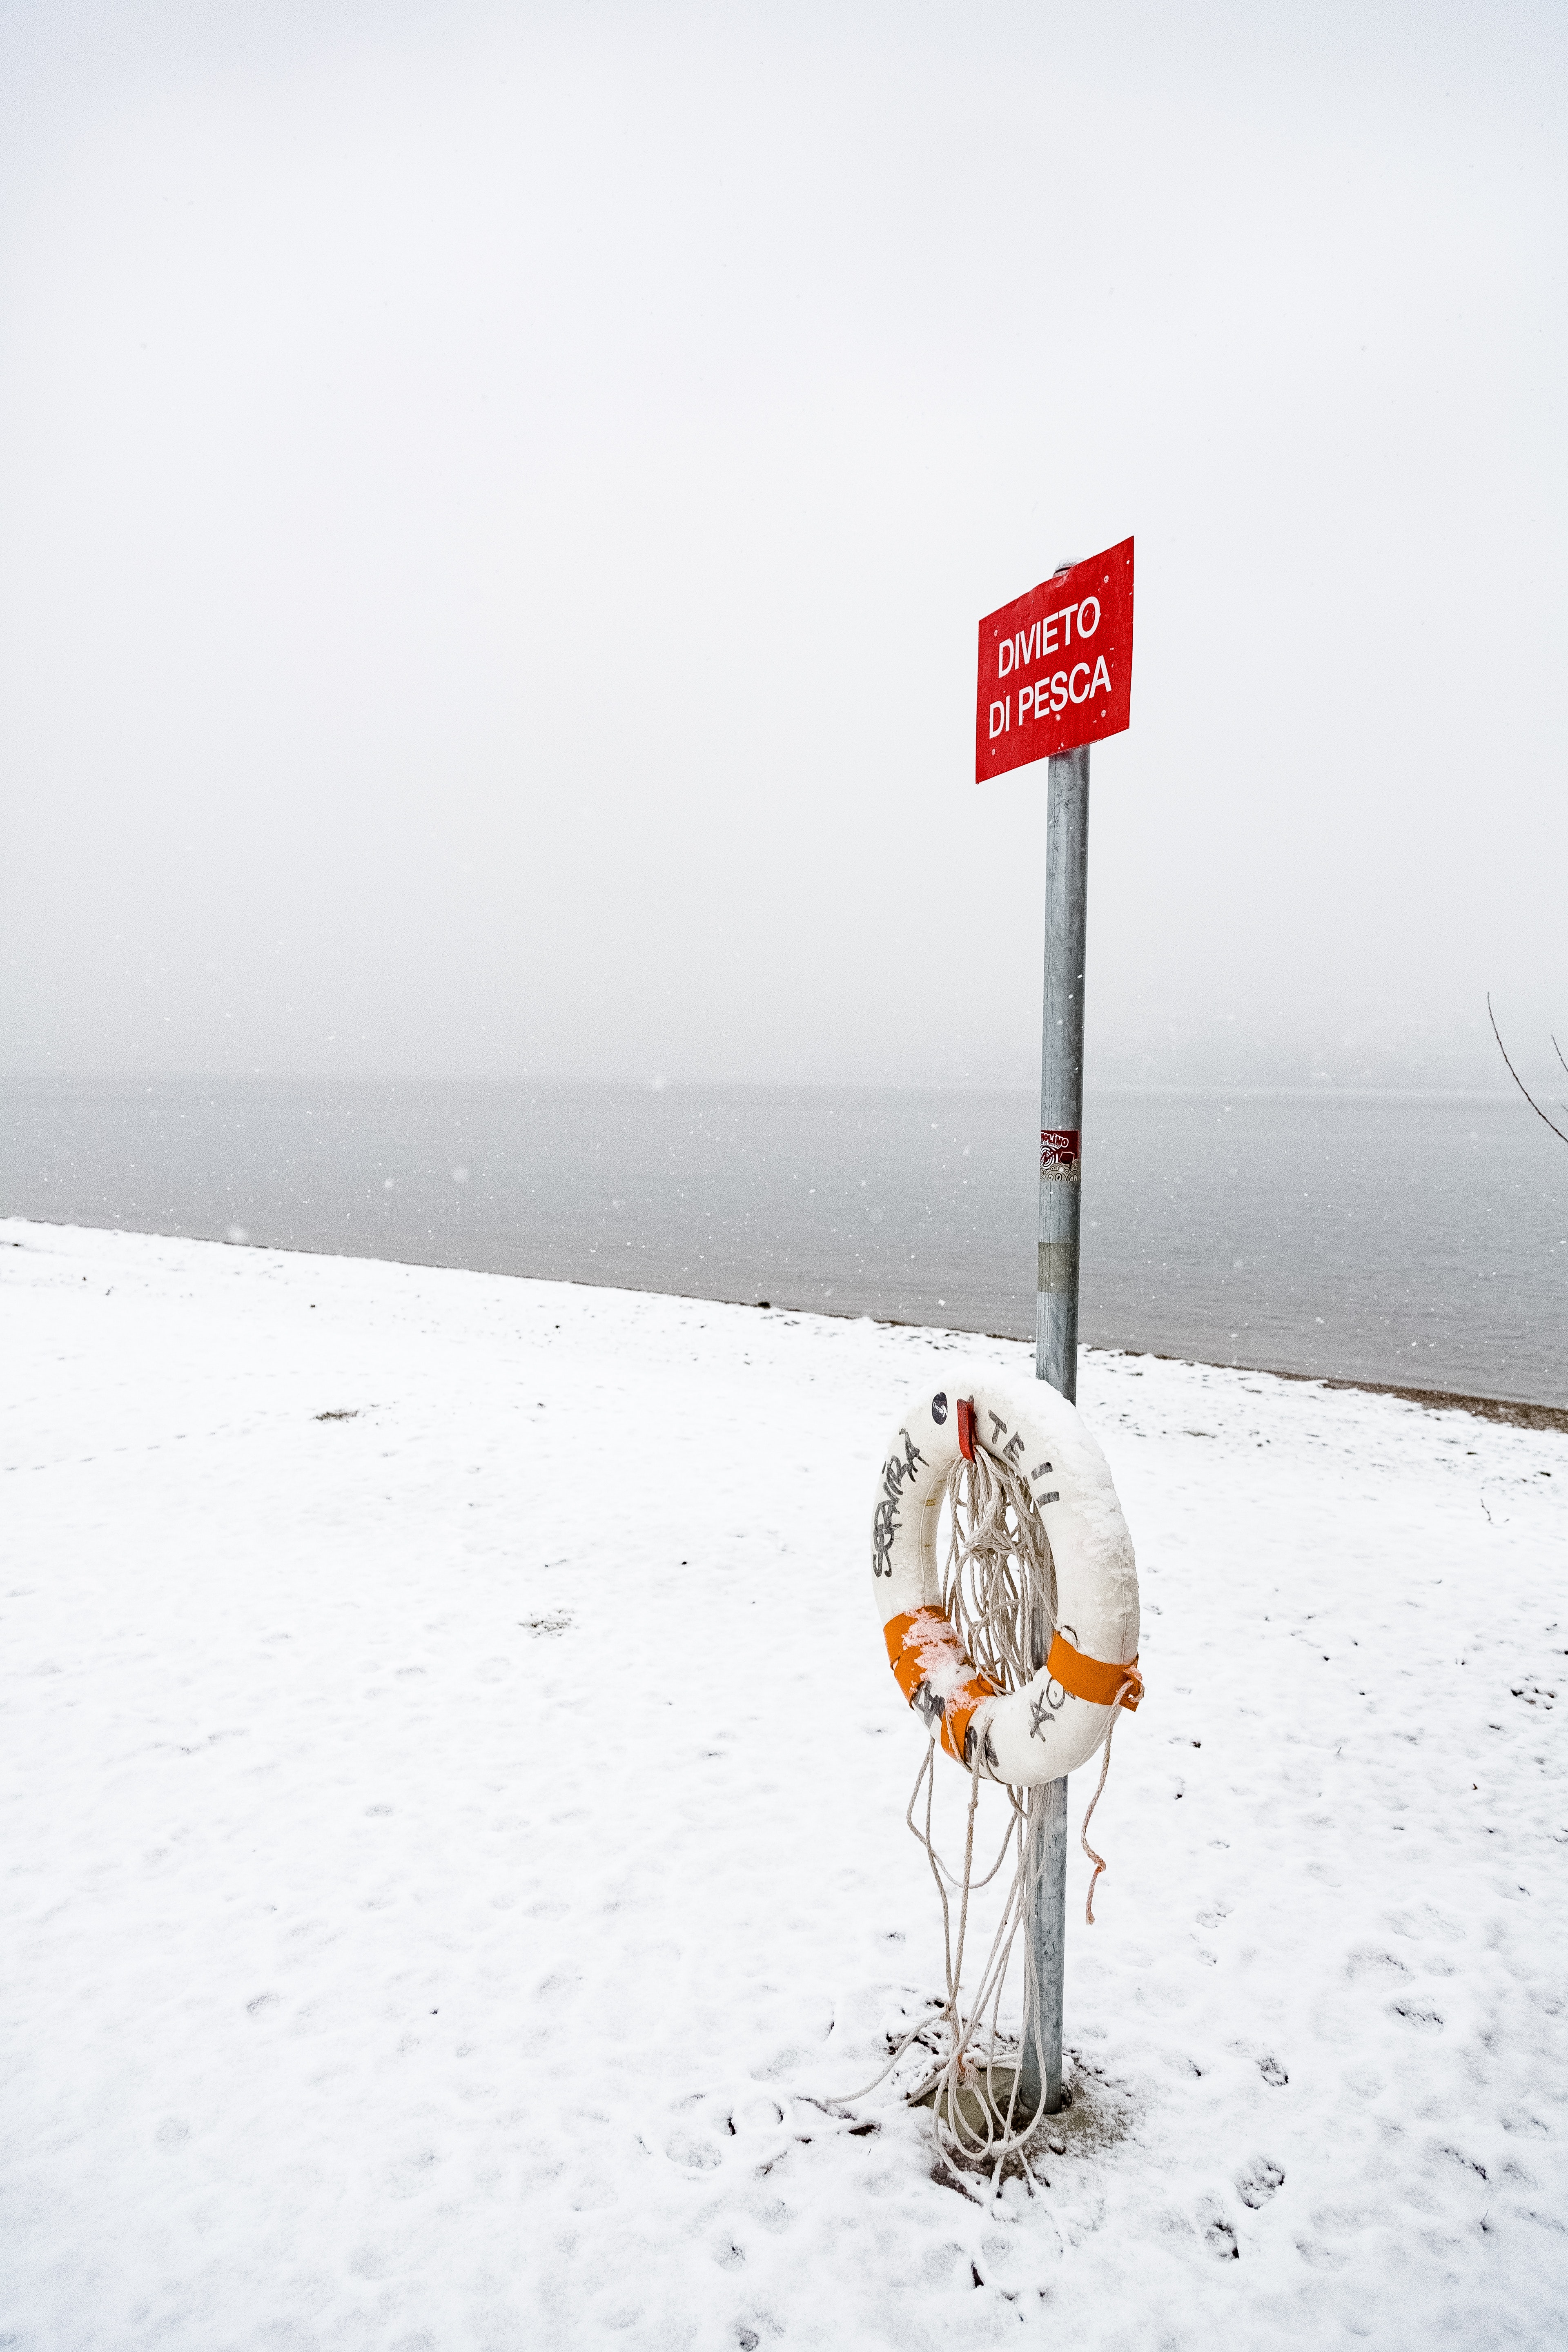
snow, winter, freezing, sky, signage, sign, blizzard, landscape, sea, vacation, stop sign